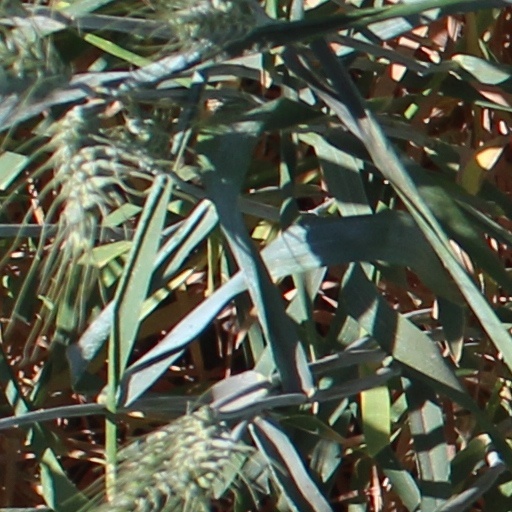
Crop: wheat